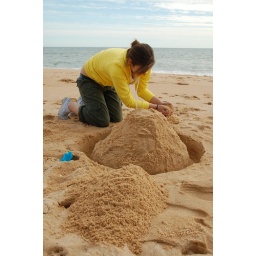
building a castle in the algarve